Stradbally

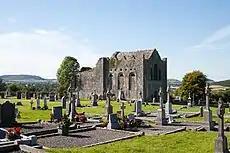
Oughaval Church in Carricksallagh

On 2 July 1903 the Gordon Bennett Cup ran through Stradbally. It was the first international motor race to be held in Ireland. Kildare was chosen at least partly on the grounds that the straightness of the roads would be a safety benefit. As a compliment to Ireland, the British team chose to race in Shamrock green which thus became known as British racing green.